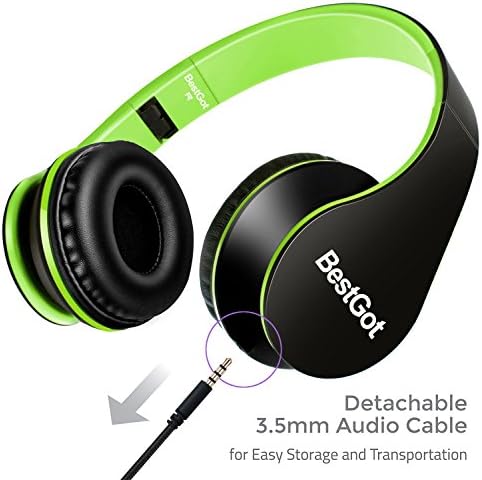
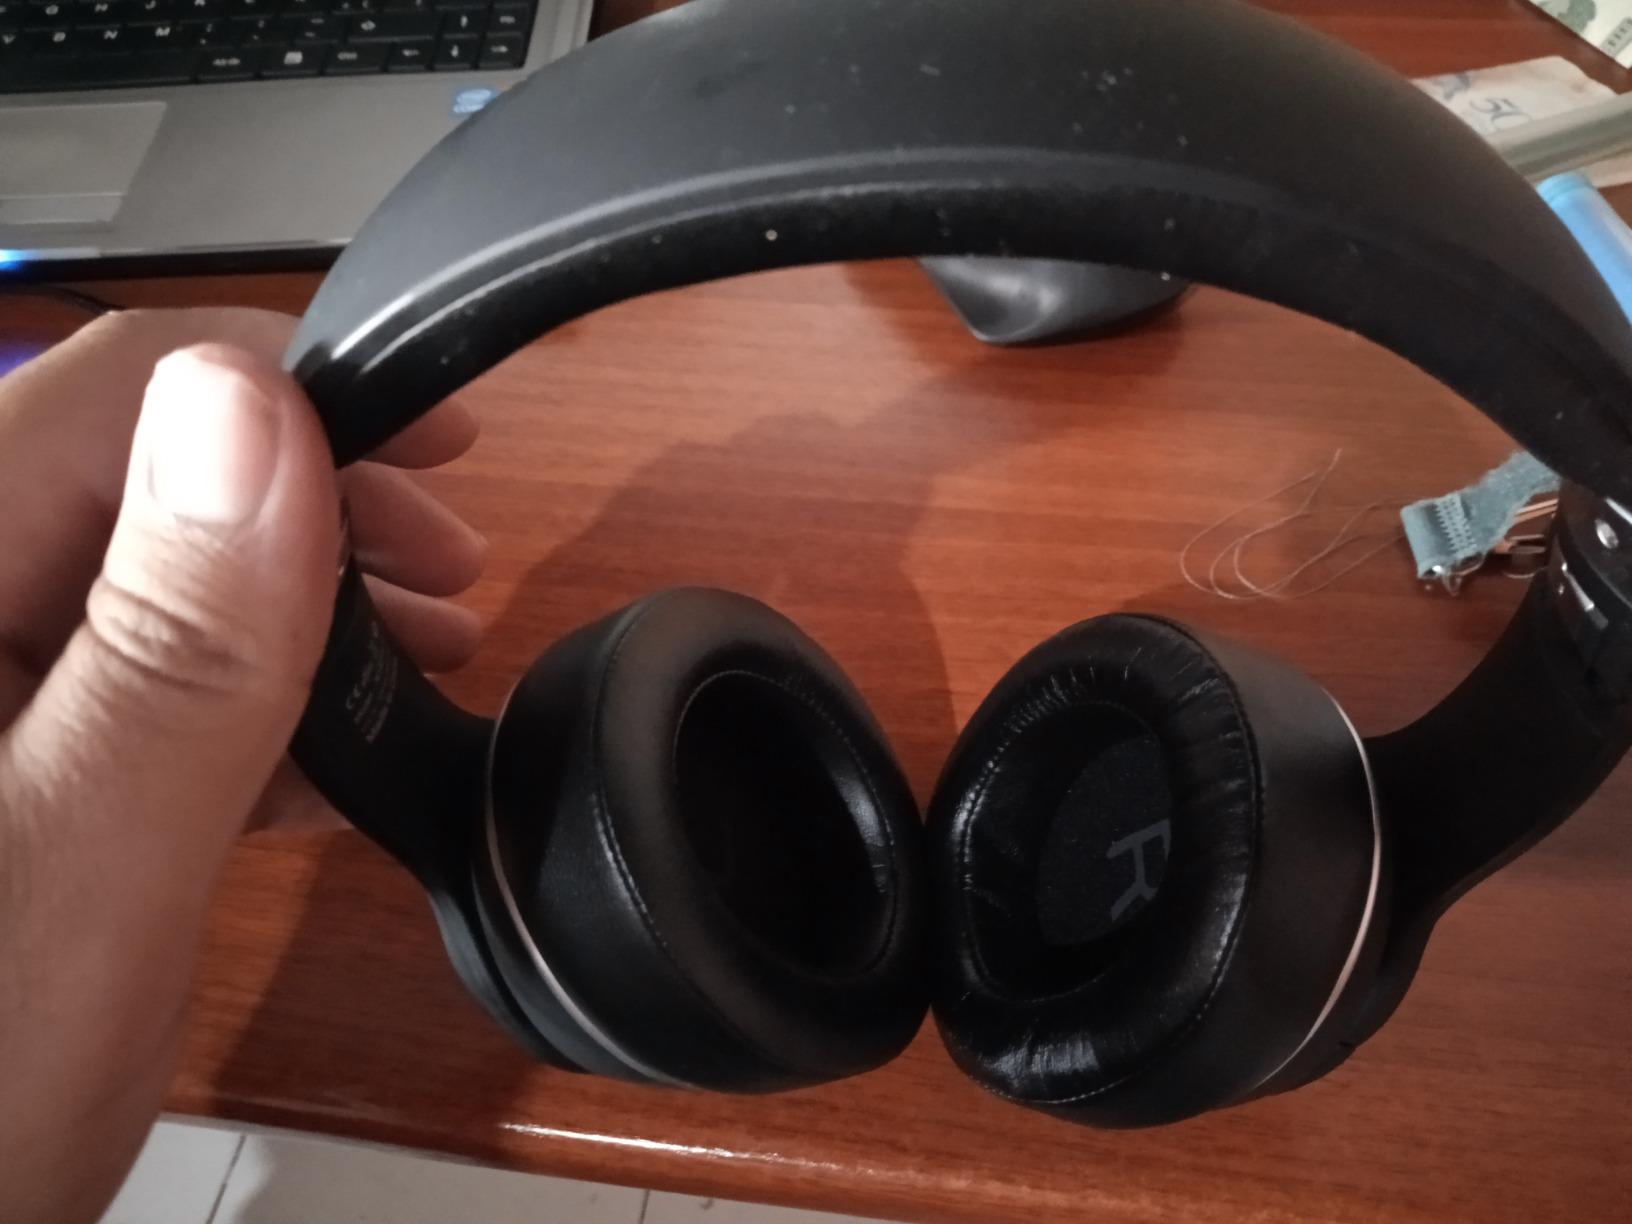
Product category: headphones
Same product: no